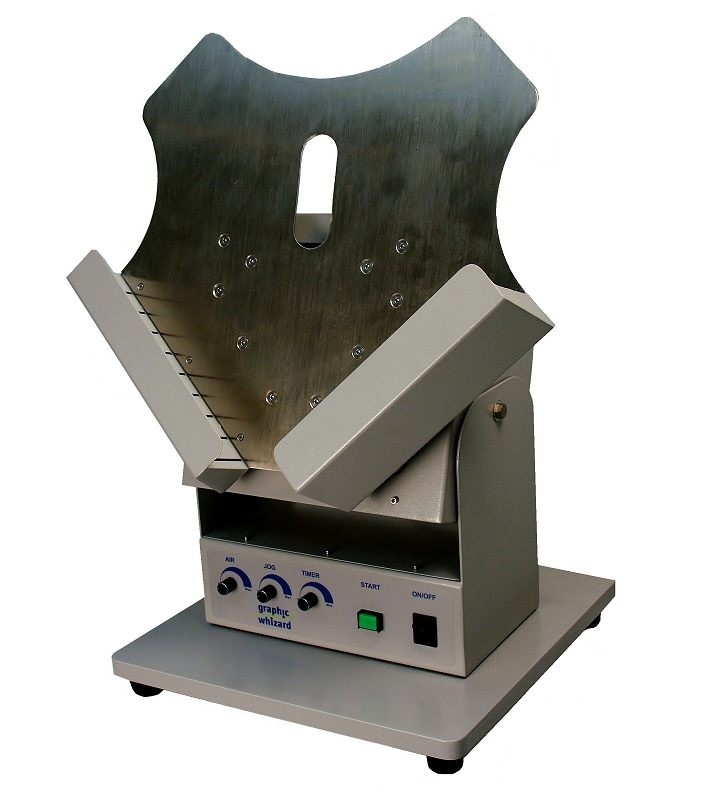
Graphic Whizard PT Air Jogger
Graphic Whizard PT Air Jogger with air eliminates the static created in digitally printed sheets. Adjustable air flow with 10 vents, as well as standard controllable jogging intensity, timer, height and angle. Standard tabletop model with optional floor stand. Jog sheets up to 13.75″ x 19.5 ” x 2″ thick (34.892cm x 49.53cm x 5.08 cm). 🔥☎️ Call for exclusive nationwide pricing and current promos! ☎️🔥 PRODUCT FEATURES: Electrical: 110 V, 50/60Hz, 10A Speed: N/A Maximum Stock Size: 13.75” x 19.5” x 2” thick 34.92cm x 49.53cm x 5.08 cm thick Minimum Stock Size: N/A Stock Weight: N/A Tabletop/Floor: Tabletop** Max. # Creasing Positions: N/A Program memory: N/A Feeder: Manual ** Optional stand available
Brand: Graphic Whizard
Category: Office Supplies > Paper Handling > Paper Joggers